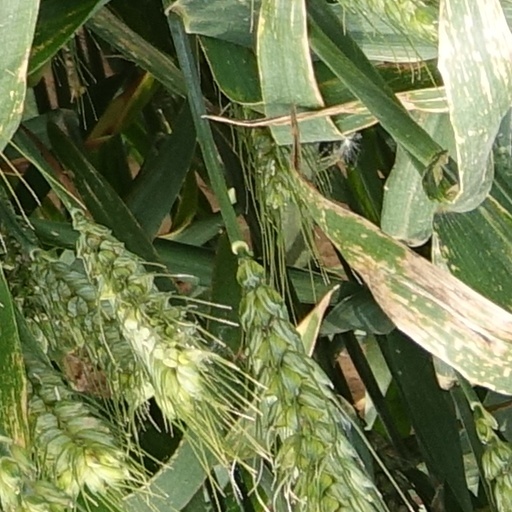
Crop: wheat